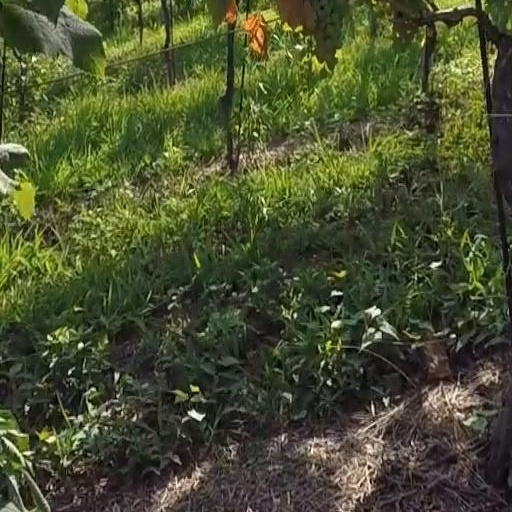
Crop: grape